Seventh German Inner Africa Research Expedition

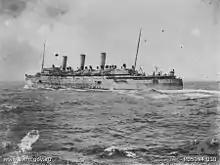
The "Empress of Russia" in the Red Sea

The sambuk was intercepted on its first day of travel by the armed merchant cruiser "Empress of Russia" at the Farasan Islands; because of which Frobenius suspected that his movements in Arabia had been monitored by British agents. The vessel was allowed to proceed on its way until later that day when she was again brought to inspection by the French cruiser "Desaix". The crew of the sambuk distracted the French sailors by trying to sell postcards to them whilst Frobenius' men used a toilet to enter the boat's sanitary tank. The expedition escaped detection and even managed to take a photograph of the "Desaix" through a crack in the sambuk's hull. The sambuk was stopped and inspected twice more by British vessels near Al Hudaydah and was again allowed to proceed on her journey.